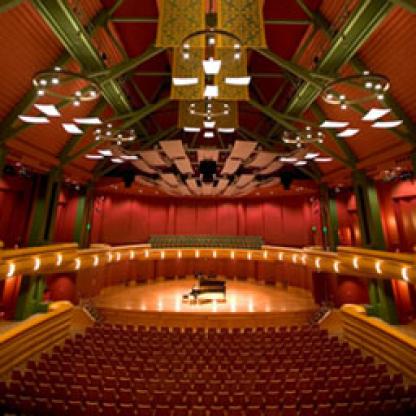
Scene: Indoor